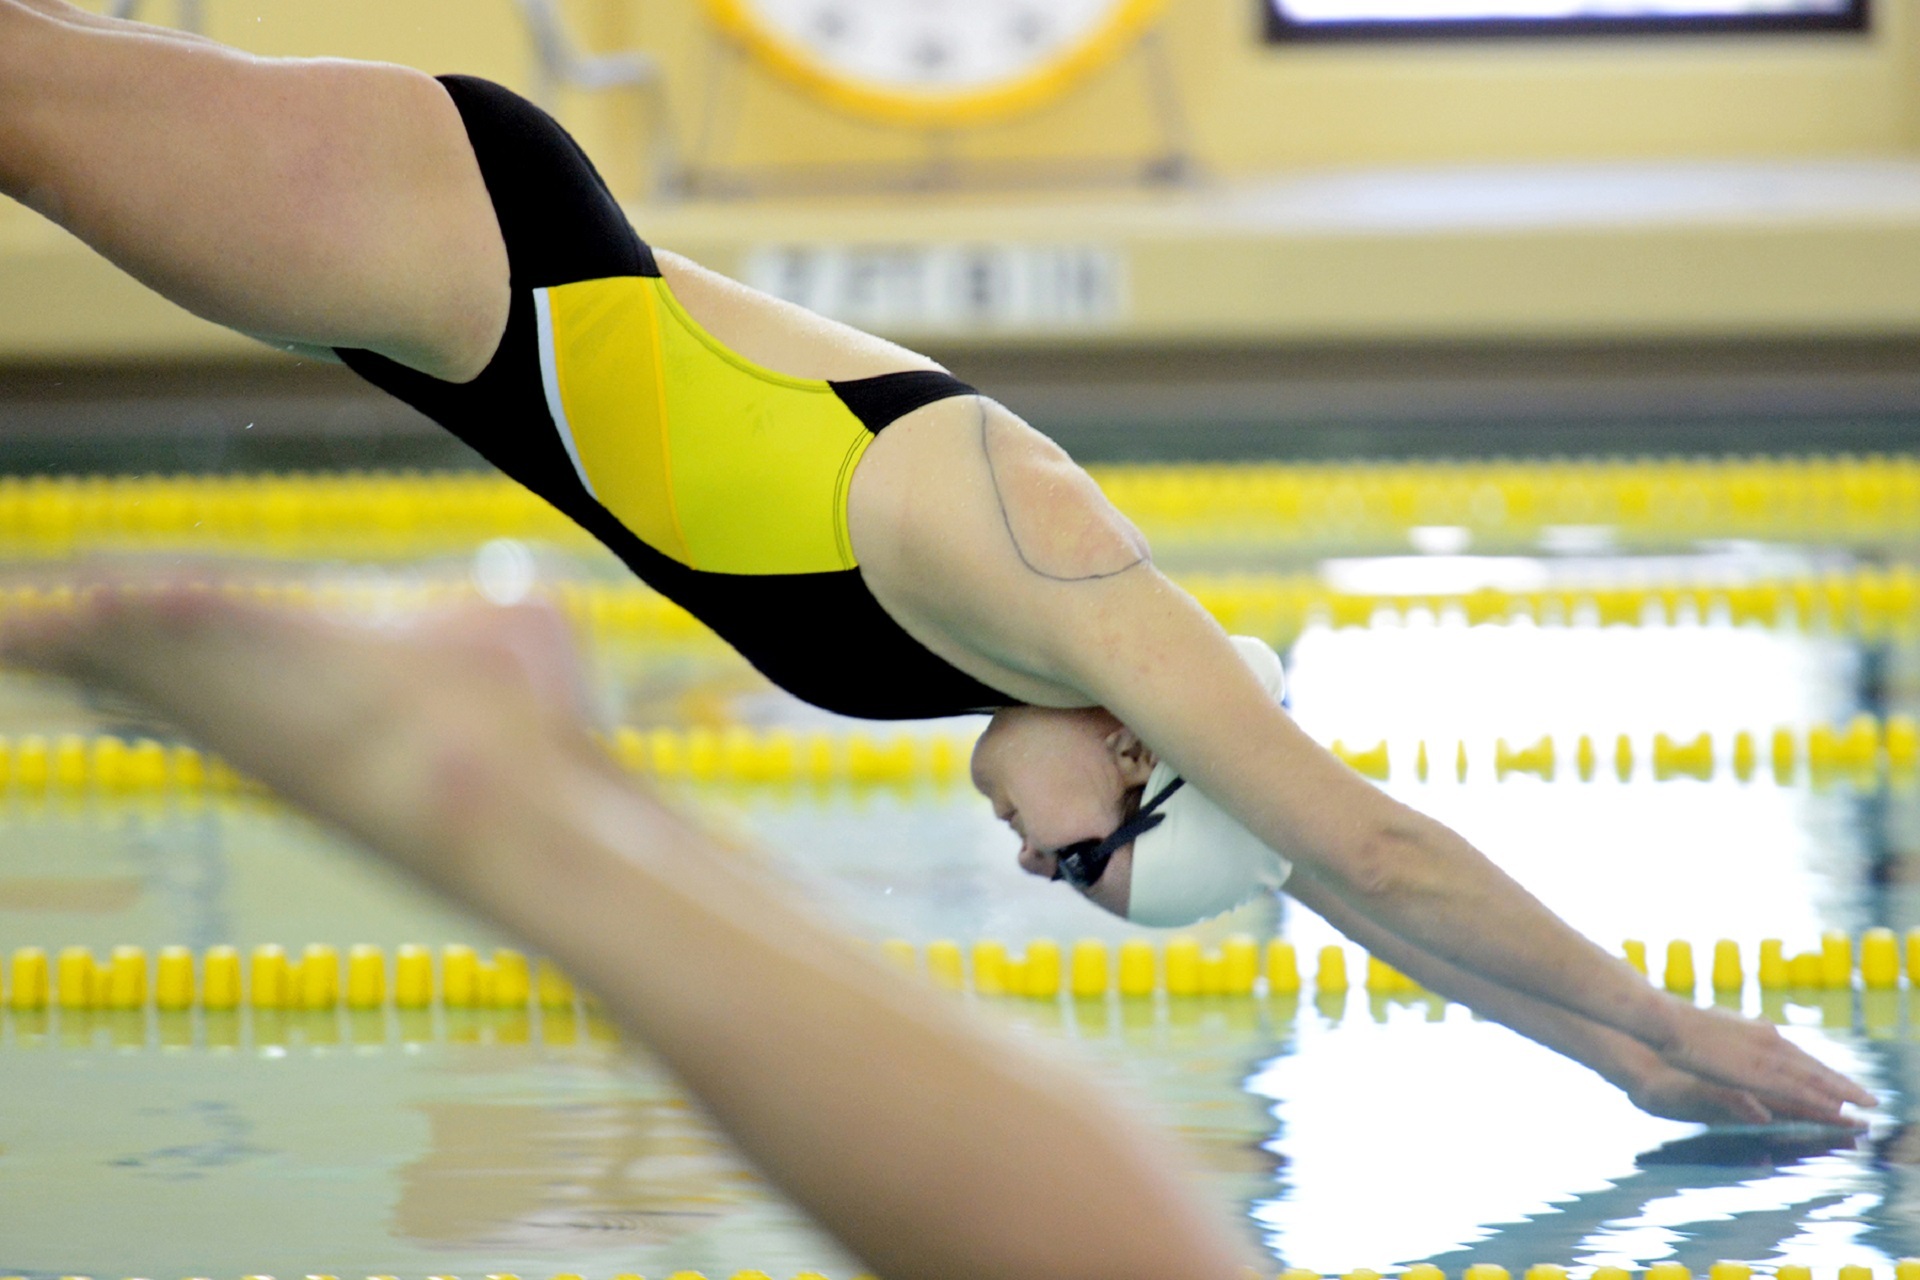
water, woman, recreation, military, diving, pool, female, army, swimming, swimmer, race, competition, sports, water sport, outdoor recreation, individual sports, warrior games